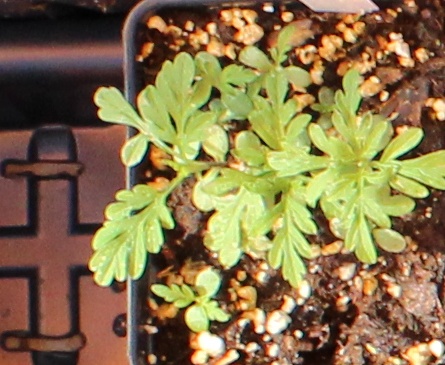
Label: Ragweed